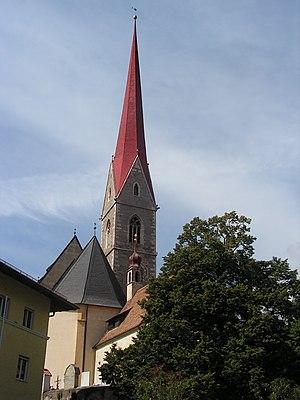
Cette liste recense des tours et des campaniles d'Italie, pays comportant de nombreux exemples de ces types de monuments dans leurs centres historiques :